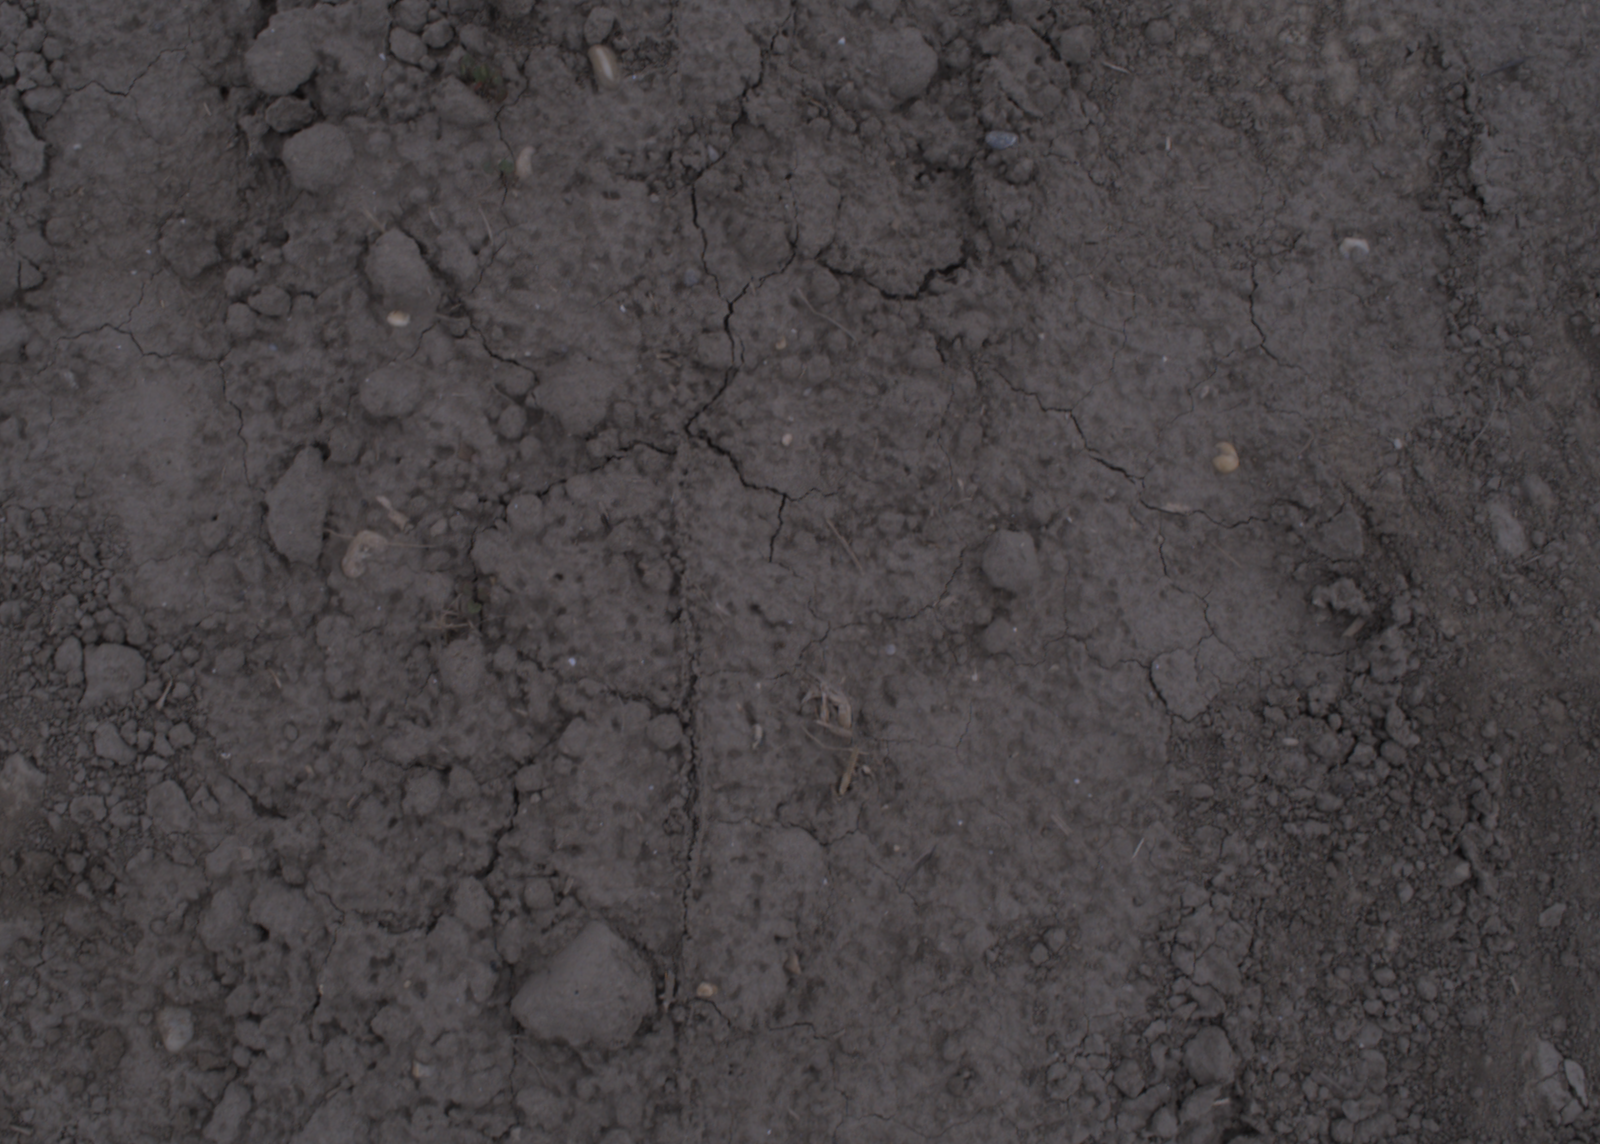
Capture date: 17.08.2020 10:06:38
Weather: cloudy
Wind: light
Seeding date: 21.07.2020
Plant canopy height (mm): 910